Eurovision Song Contest 2019

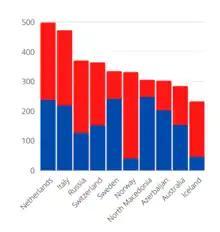
Distribution of points to the top 10 countries in the final

The final took place on 18 May 2019 at 22:00 IDT (21:00 CEST). Twenty-six countries participated in the final, with all forty-one participating countries eligible to vote. The running order for the final was published on 17 May 2019.